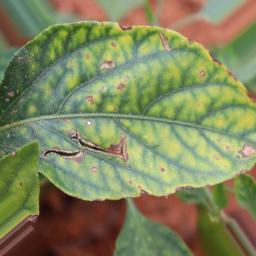
Label: nutritional